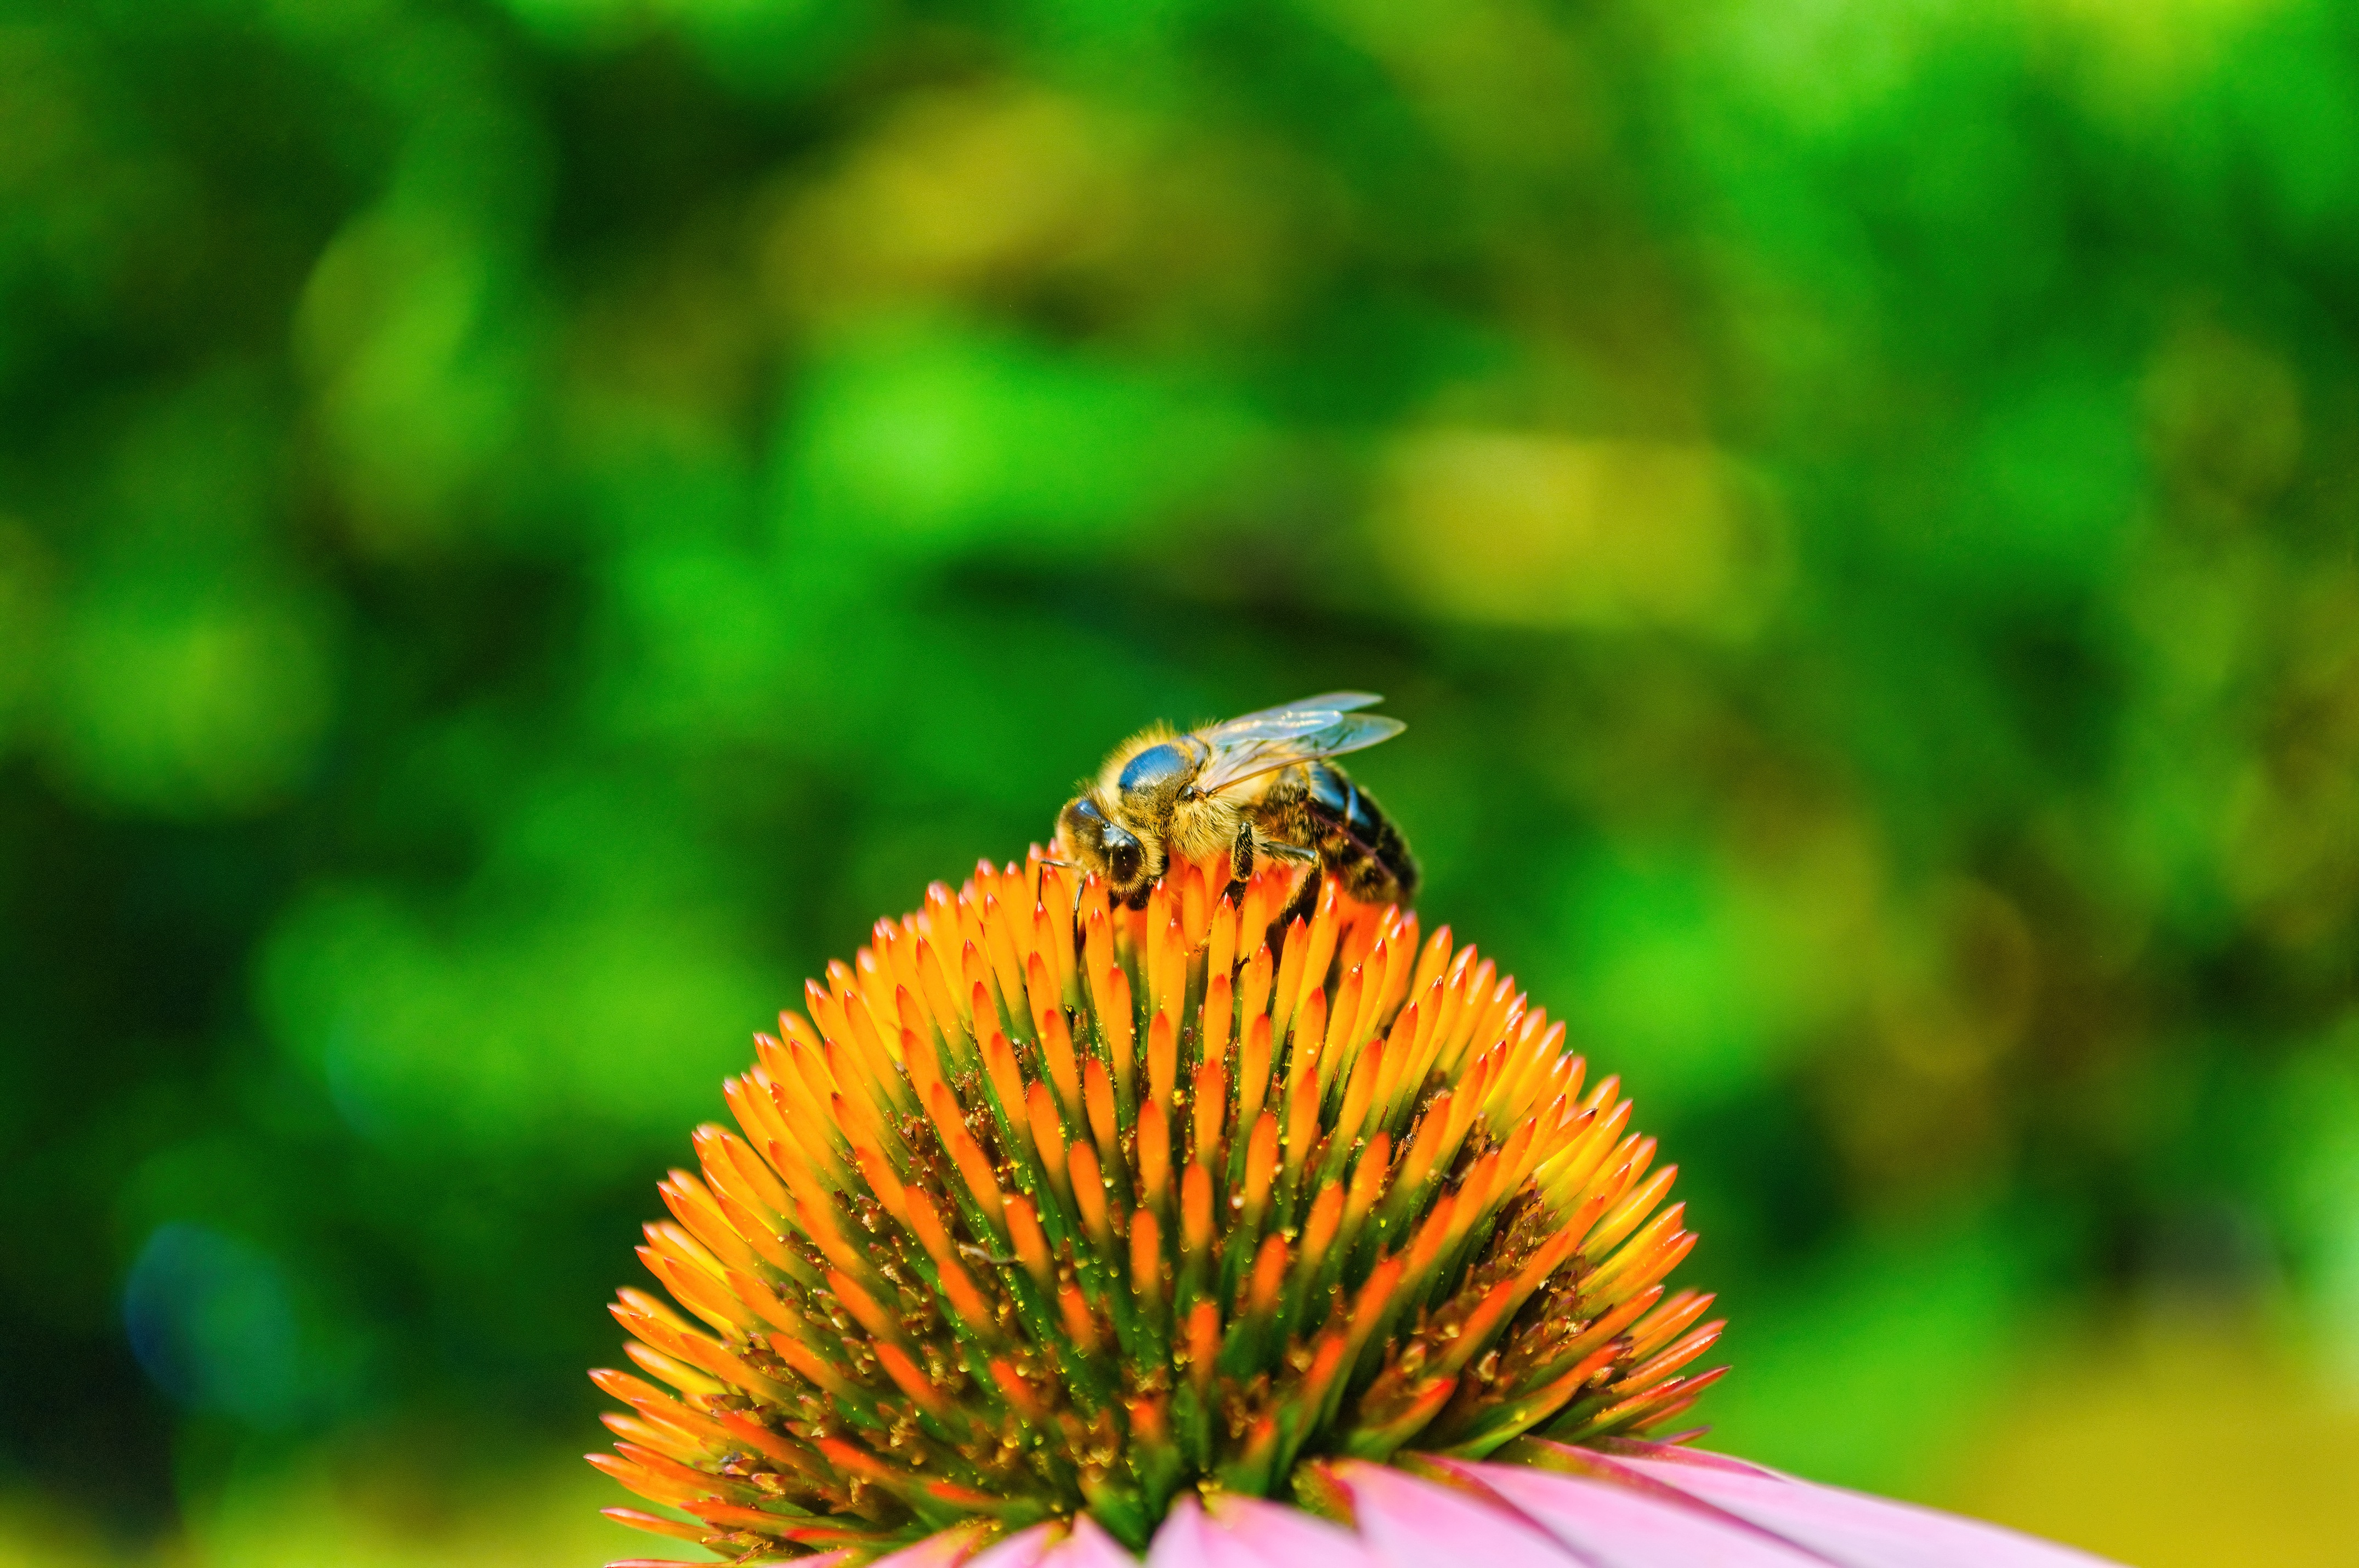
flower, plant, pollinator, arthropod, insect, petal, honeybee, purple coneflower, coneflower, pest, bumblebee, annual plant, grass, flowering plant, daisy family, close up, pollen, membrane winged insect, macro photography, landscape, invertebrate, moths and butterflies, fly, parasite, sunflower, plant stem, plantation, hoverfly, Megachilidae, wildlife, wildflower, tachinidae, asterales, field, herbaceous plant, bee, beetle, wasp